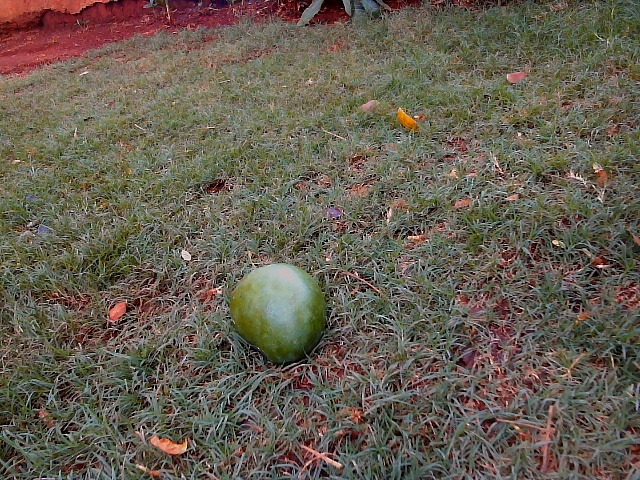
Label: Raw_Mango